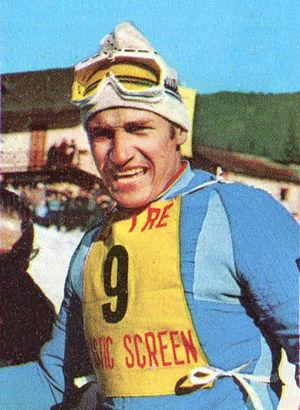
Guy Périllat, né le 24 février 1940 à La Clusaz, est un skieur alpin français.